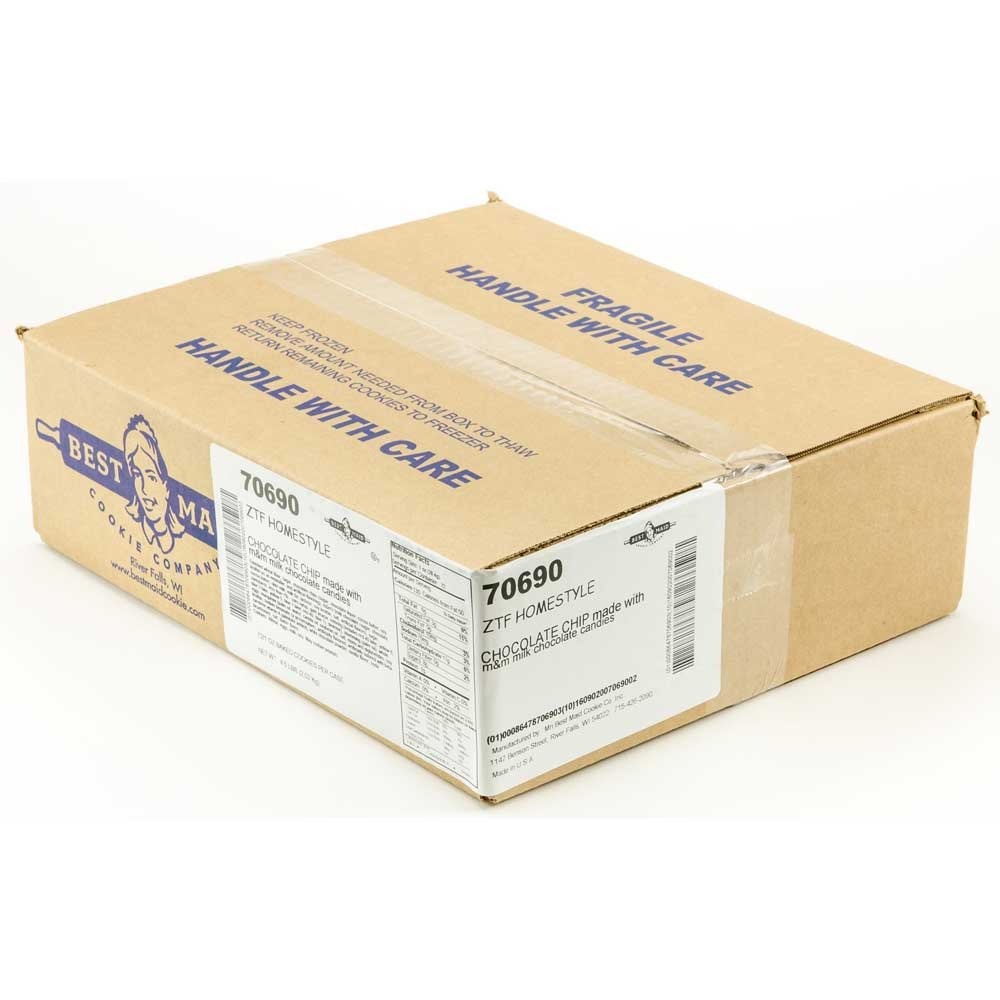
Item Name: Best Maid Thaw and Serve Chocolate Chip Cookie with M and MS, 1 Ounce -- 72 per case.
Product Description: Best Maid Thaw and Serve Chocolate Chip Cookie with M and MS, 1 Ounce -- 72 per case. Our traditional chocolate chip soft and chewy cookie with a rainbow of real m and mA milk chocolate candies. Kids Number 1 cookie choice. Kosher, Country of Origin: United States
Value: 72.0
Unit: Count

Price: 74.63